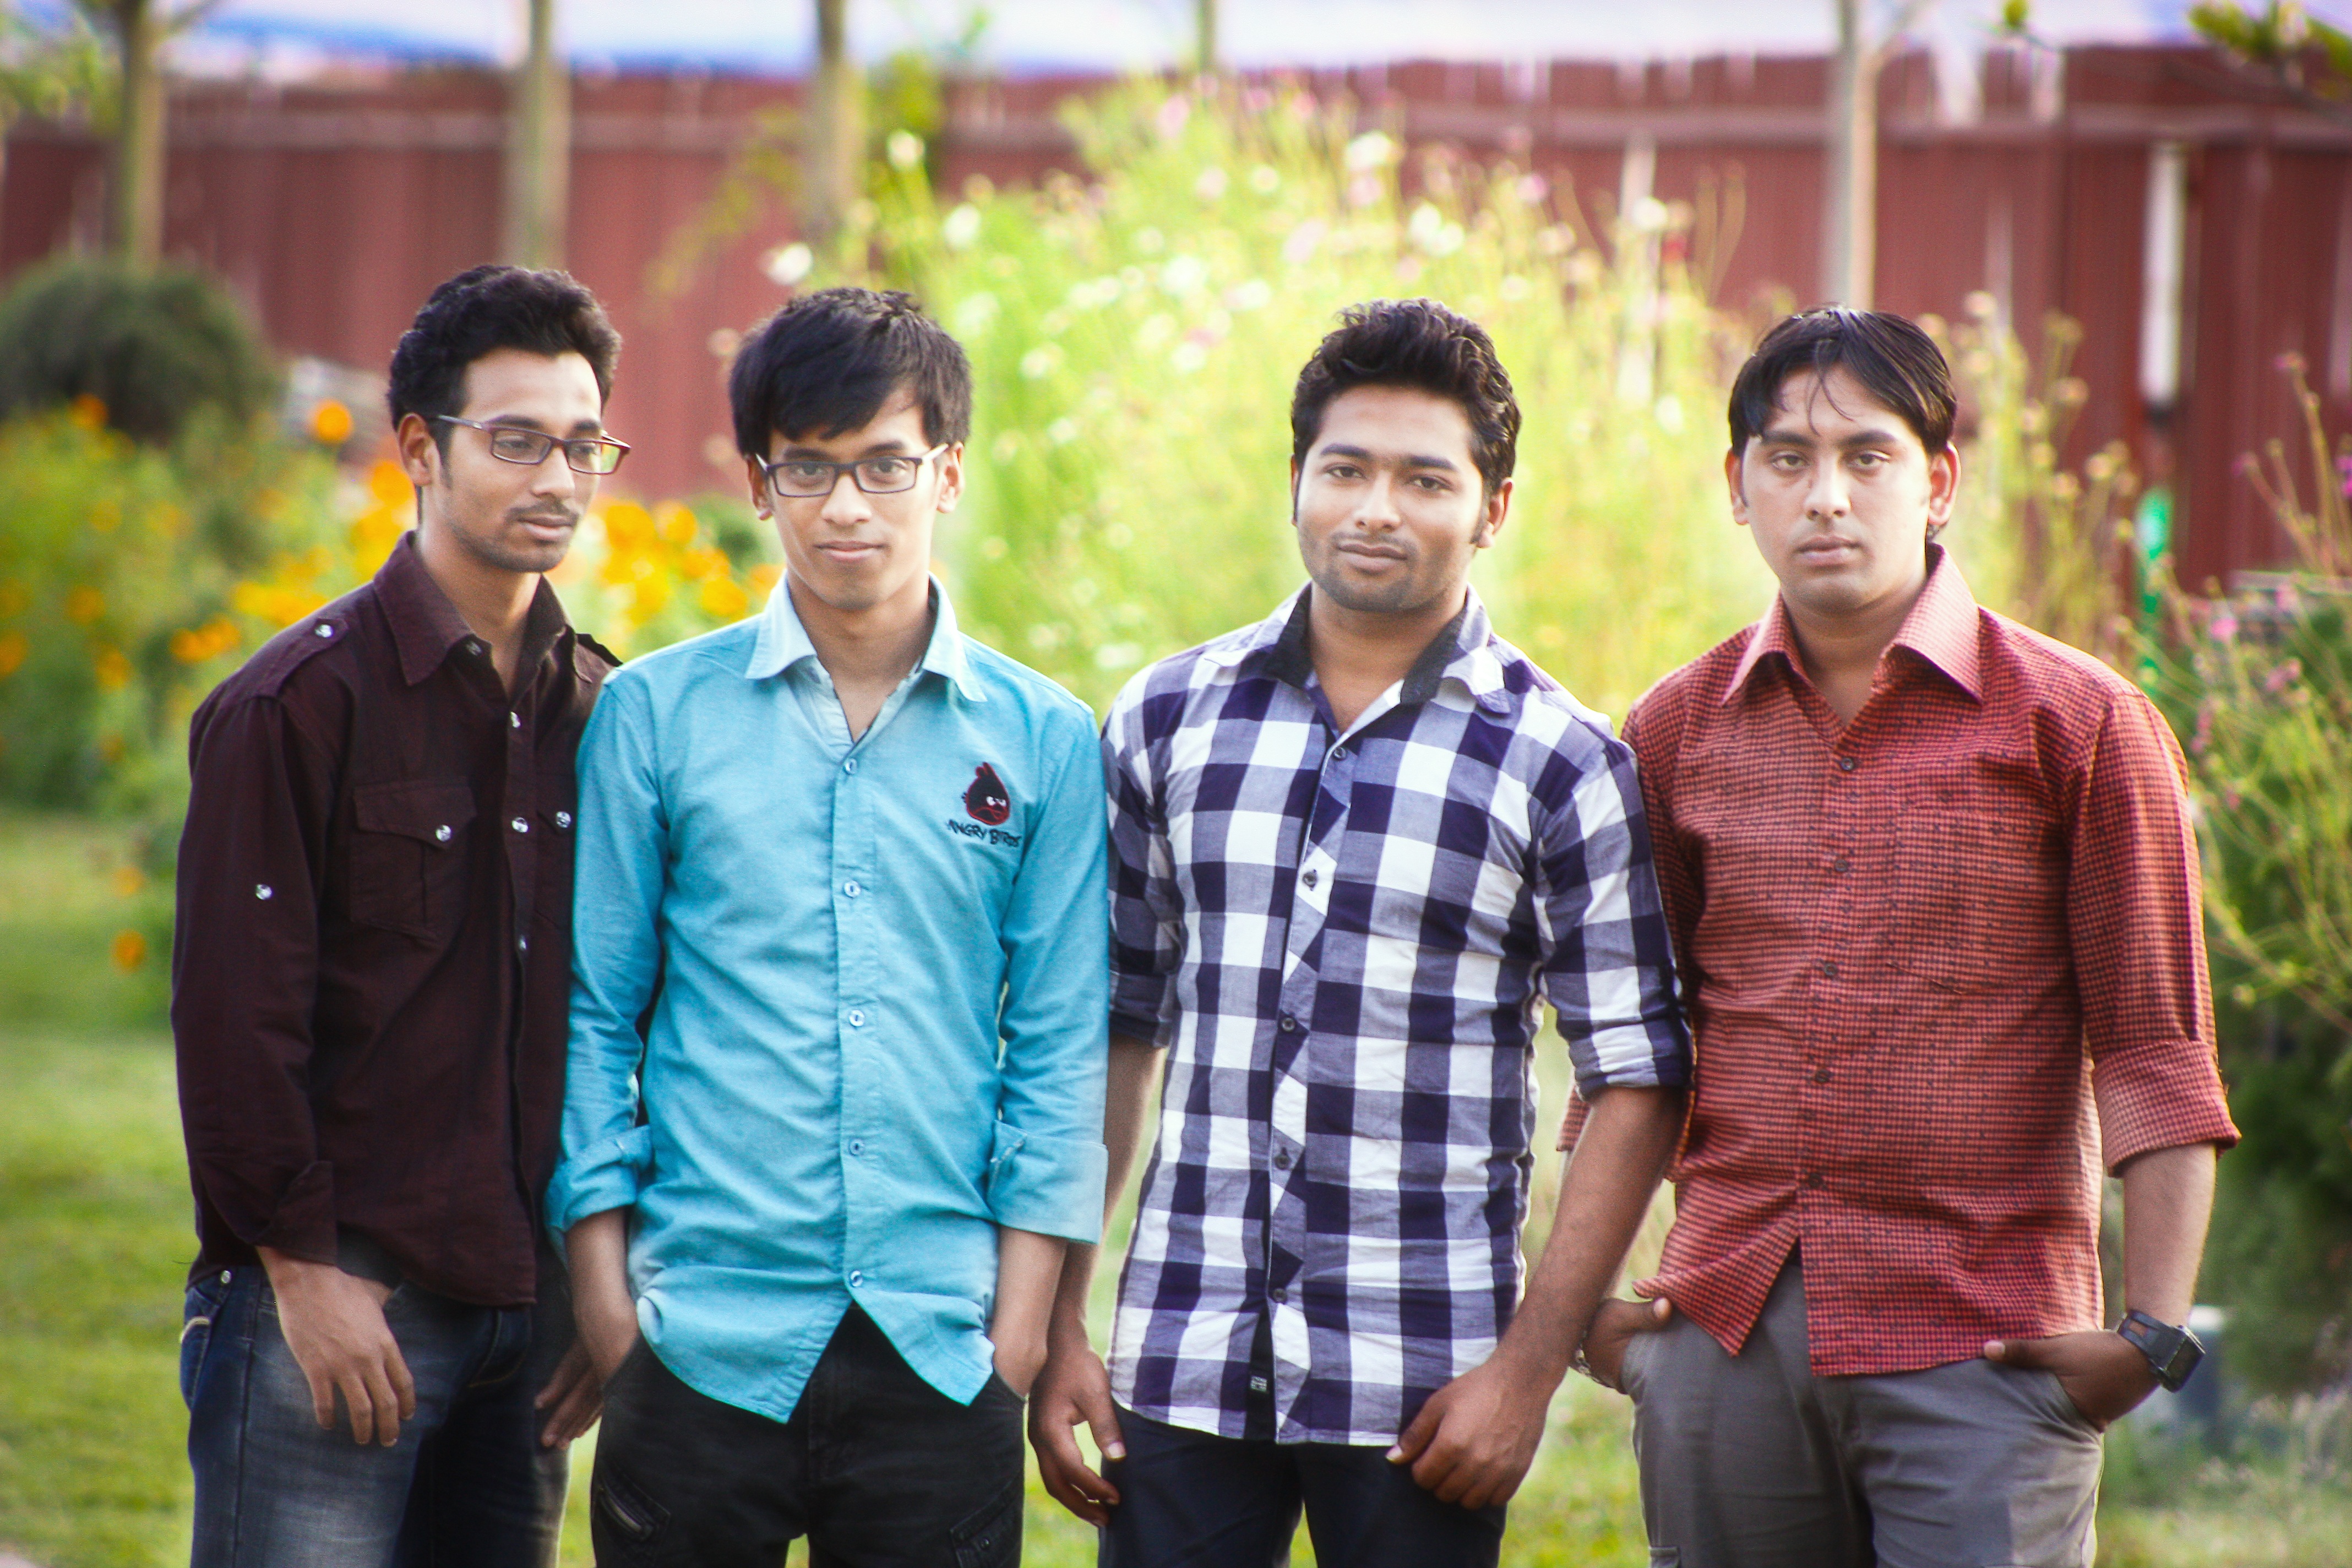
group, people, young, friendship, together, family, ceremony, team, friends, teamwork, group of people, group of men, happy friends